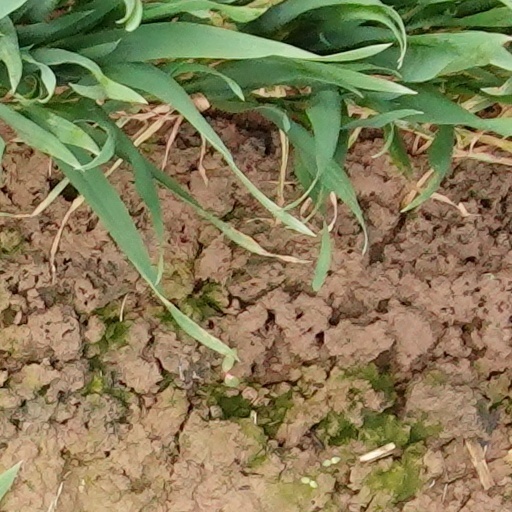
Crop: wheat